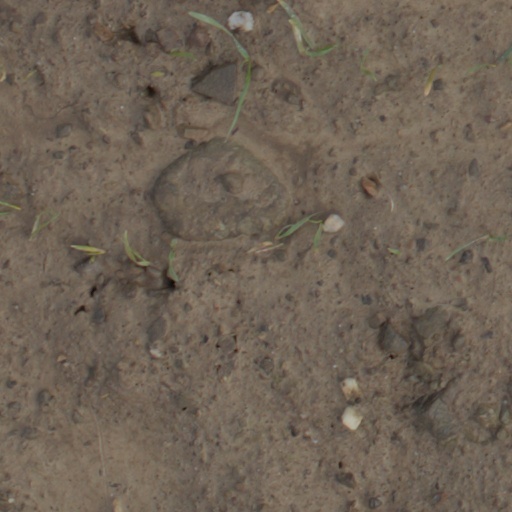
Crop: wheat